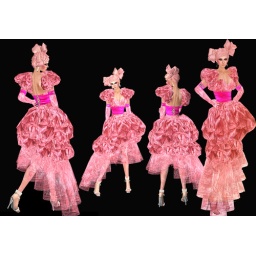
PAPER DOLL -PAPER GOWN in pink black set no words_006